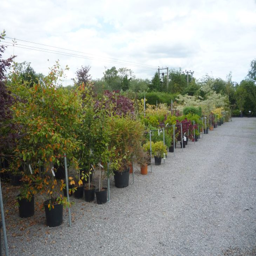
a view of the plants and trees